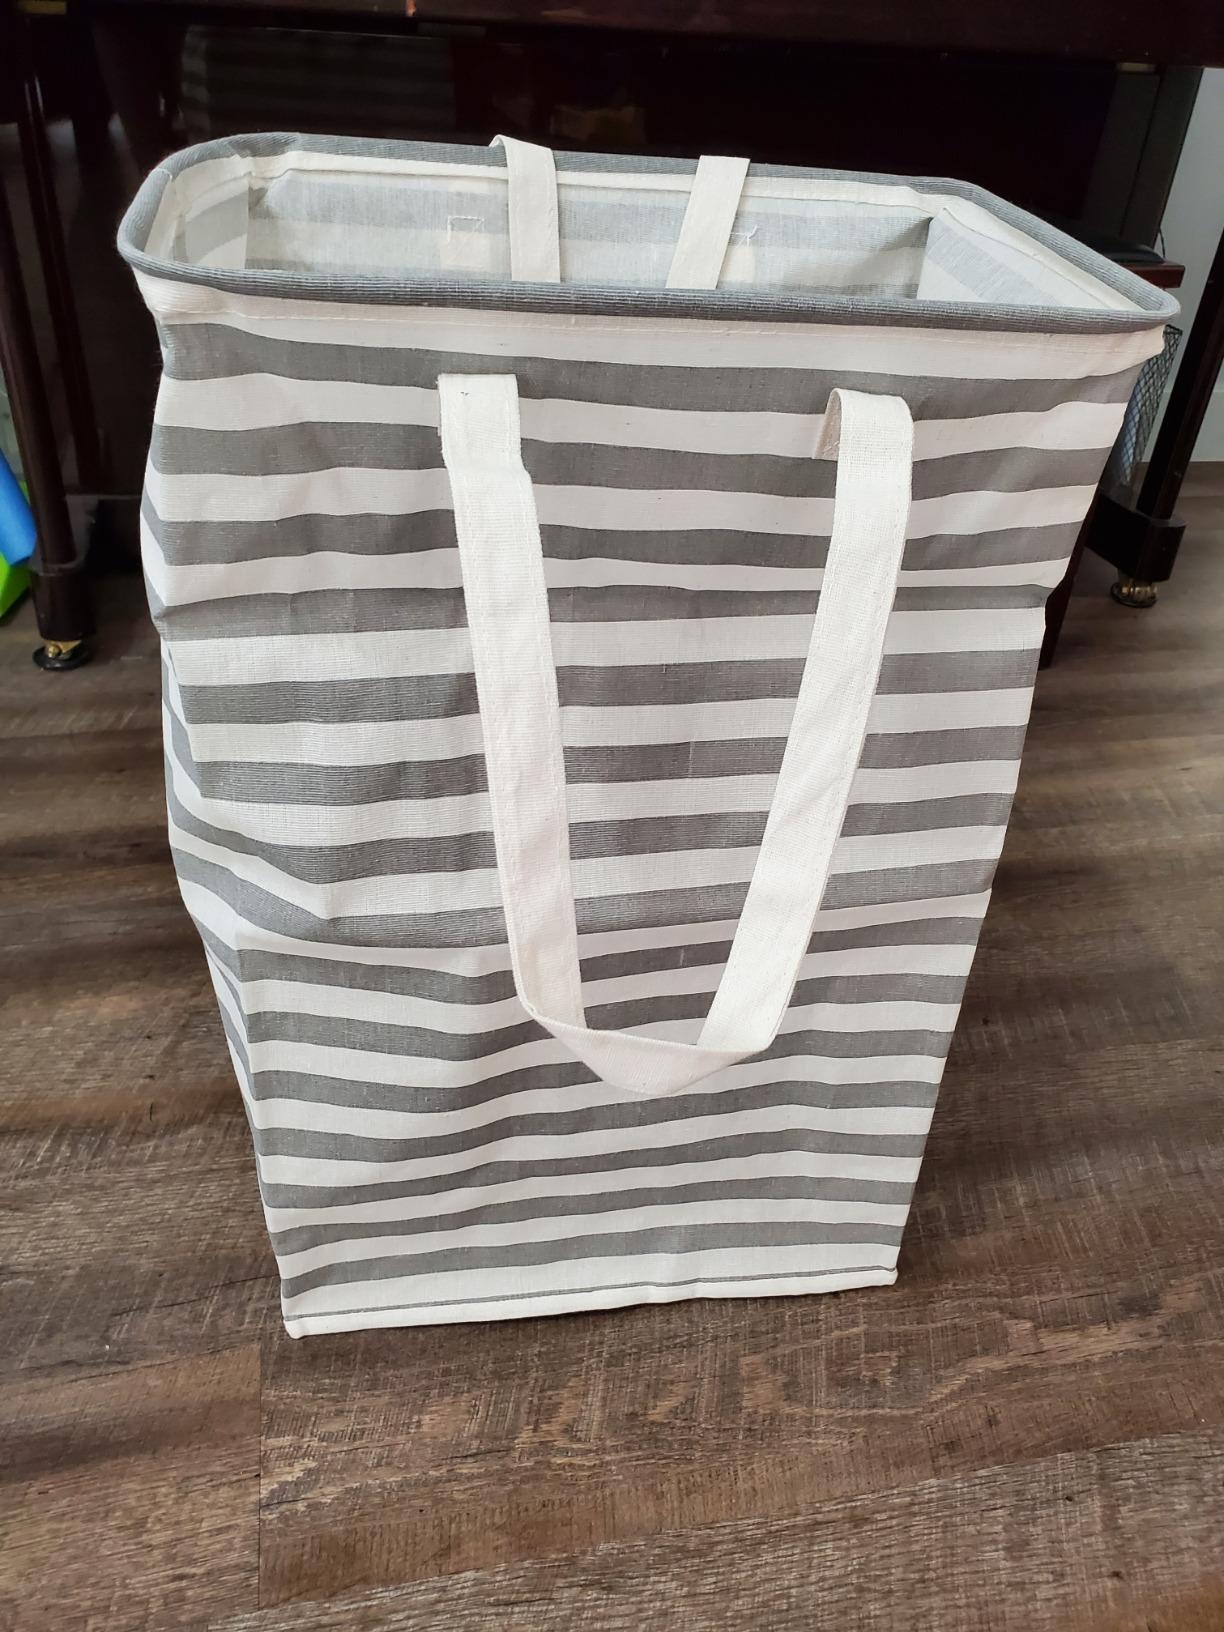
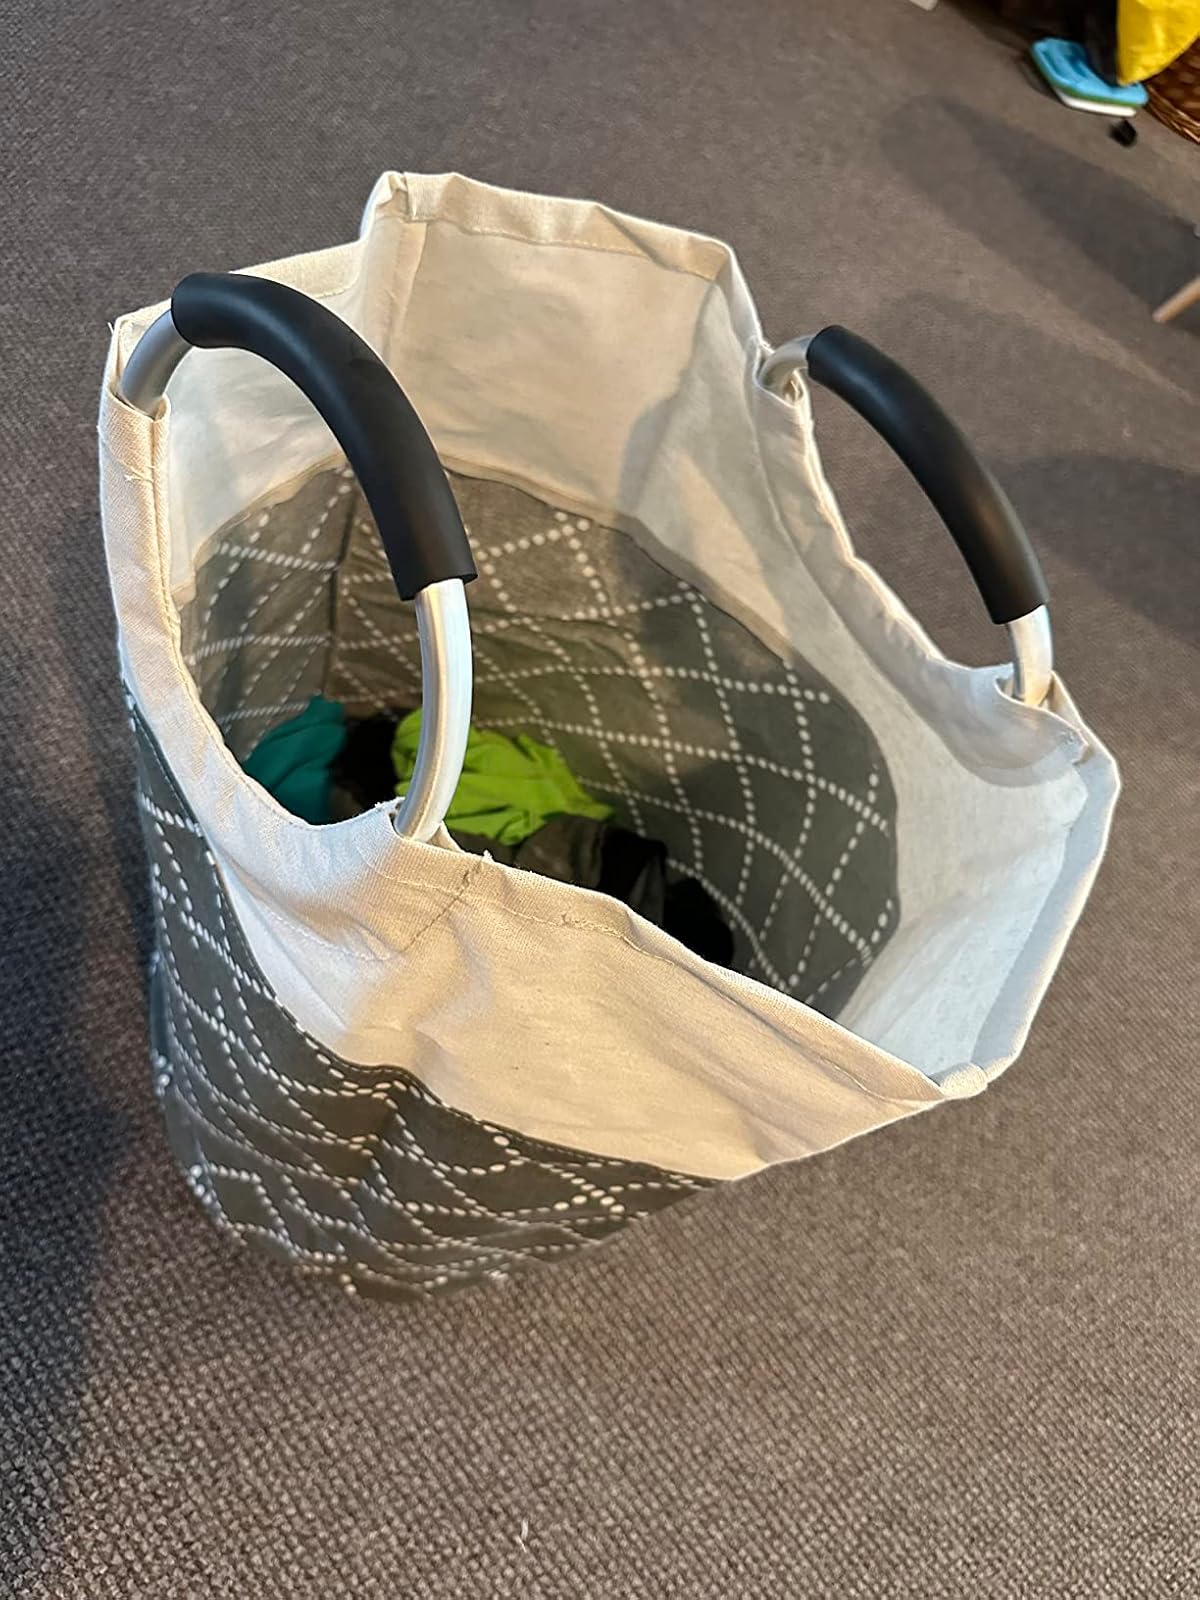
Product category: items_hamper
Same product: no